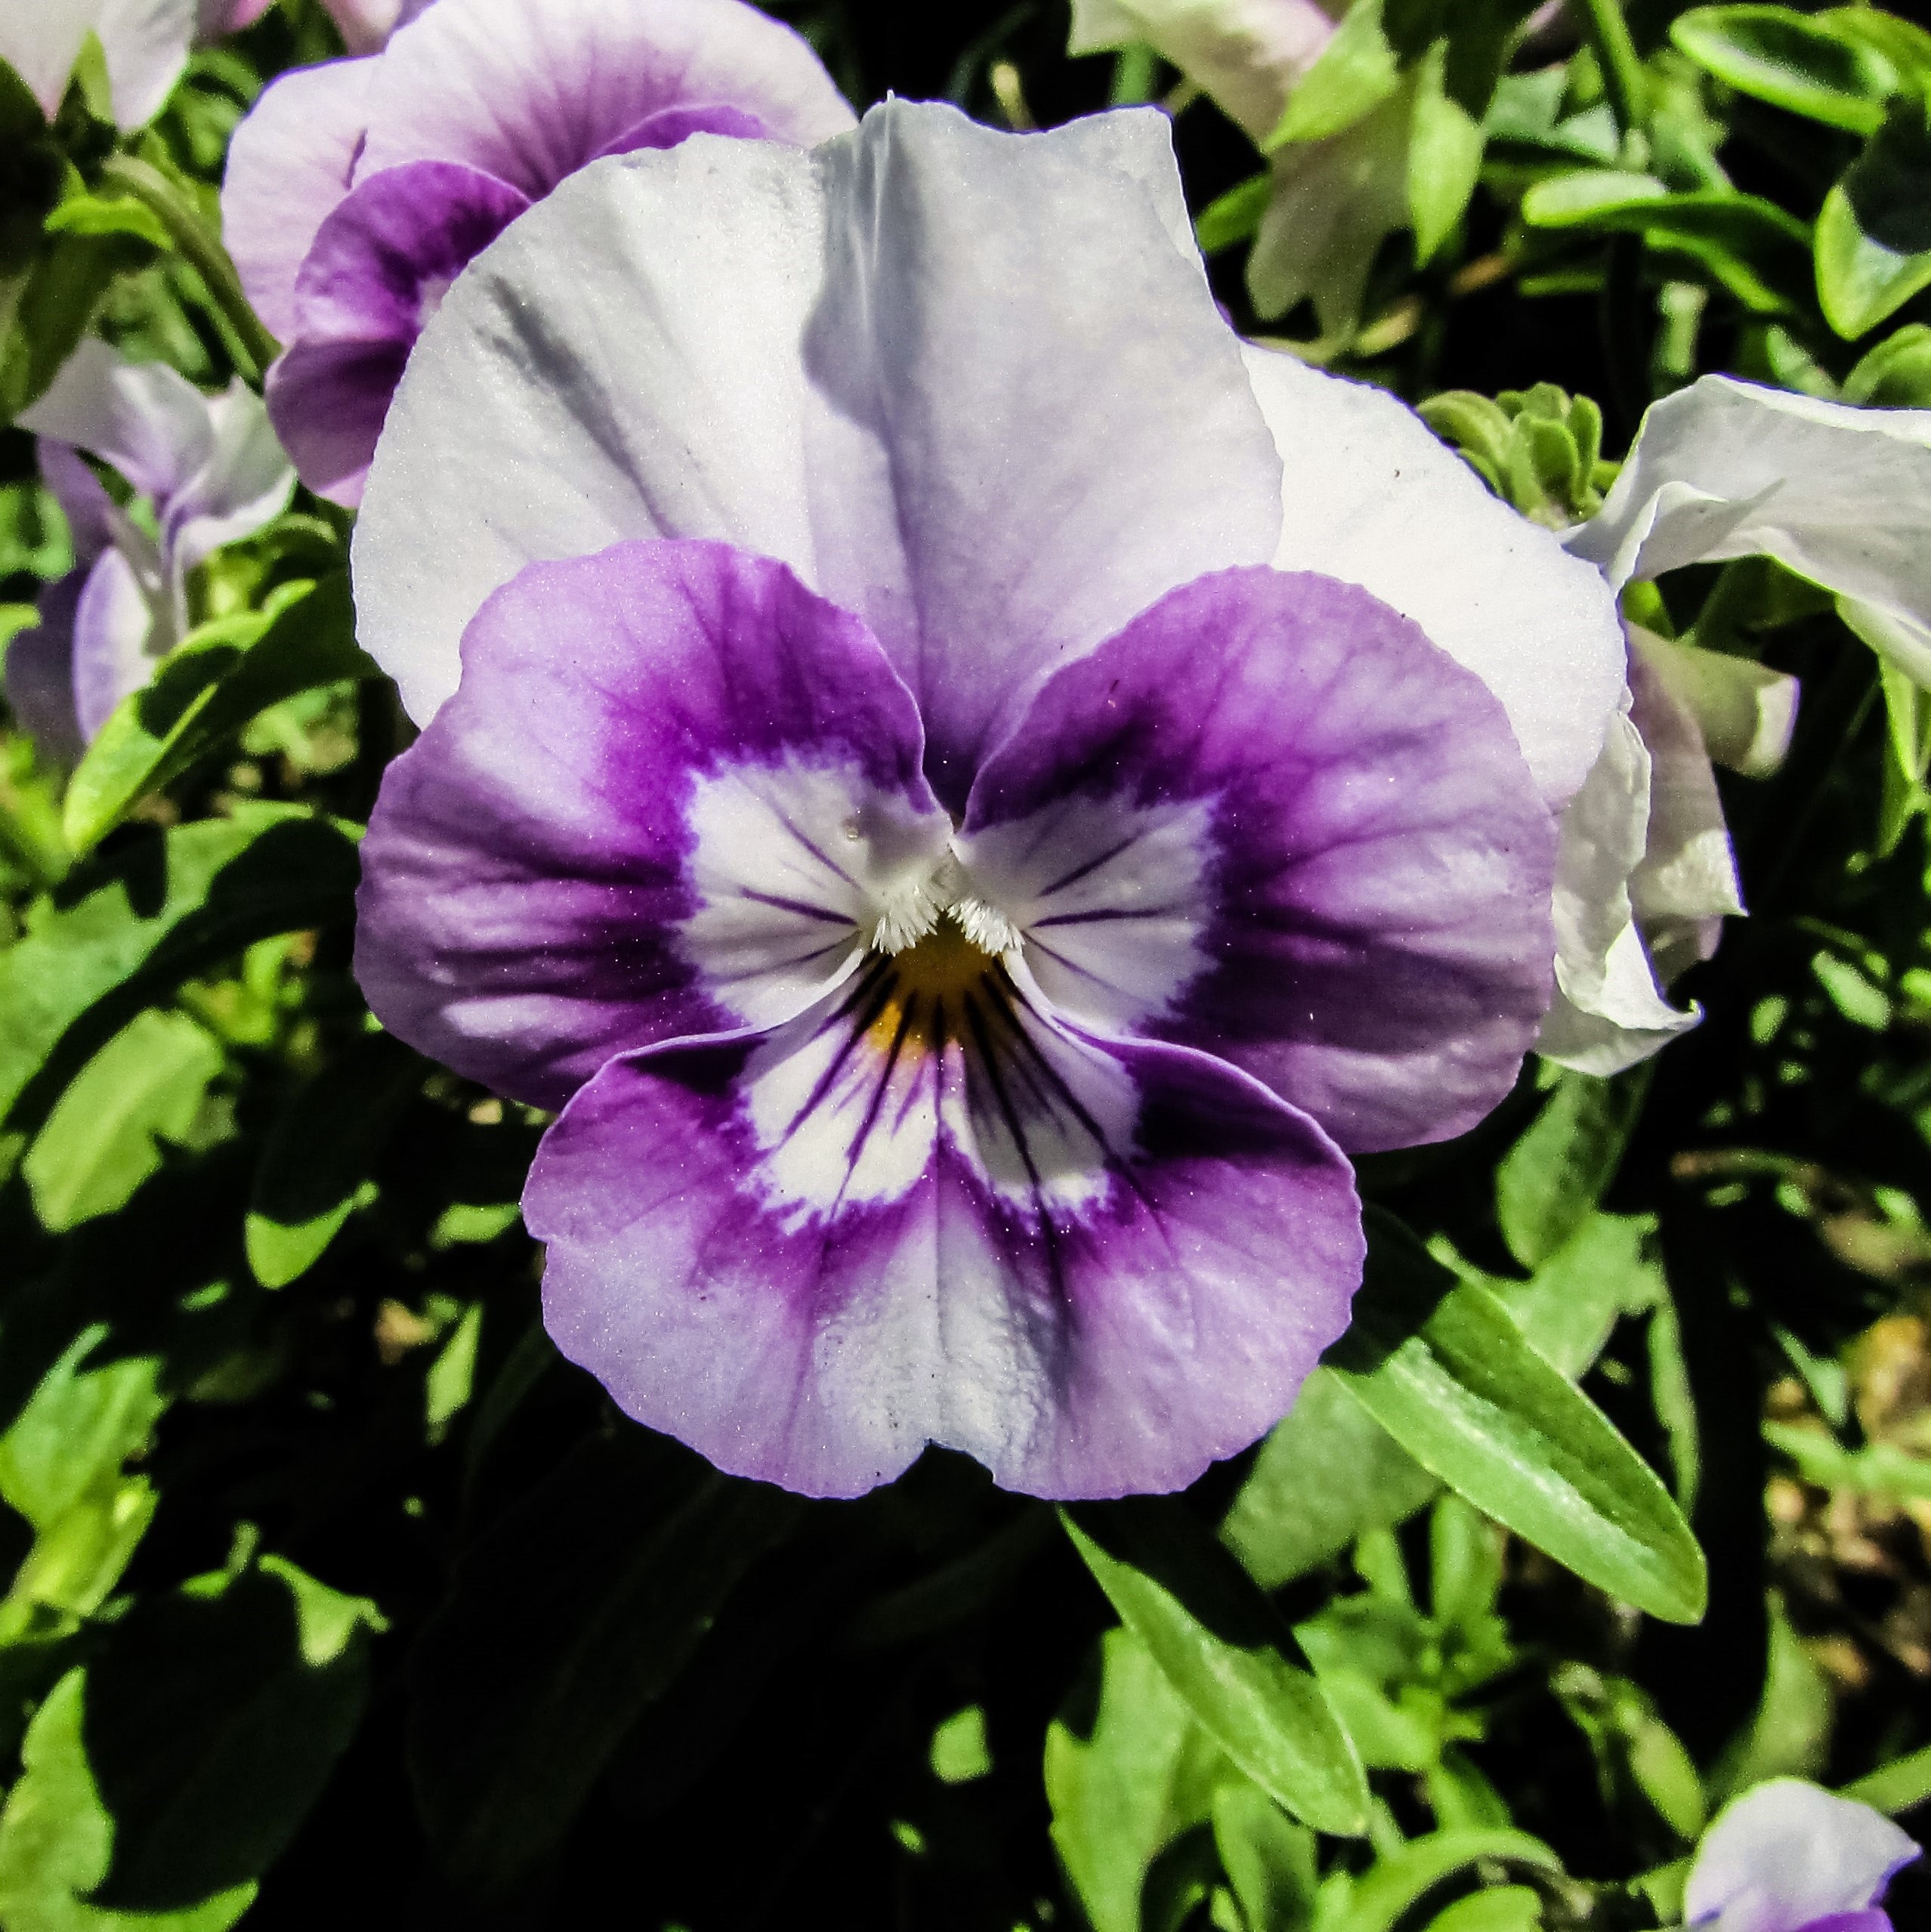
nature, blossom, plant, flower, purple, petal, bloom, spring, botany, blooming, colorful, garden, flora, wildflower, viola, pansy, flowering plant, annual plant, land plant, violet family